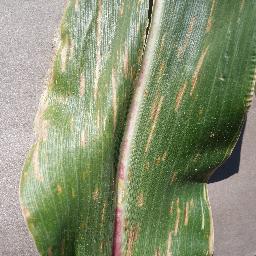
Label: Corn_(Maize)___Gray_Leaf_Spot_(Cercospora)